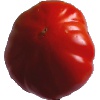
Label: Tomato 3